John Jones Homestead

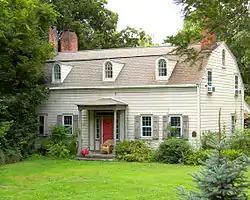

John Jones Homestead is a historic home located at Van Cortlandtville, Westchester County, New York. It is a large, -story, 18th-century residence with Federal-style detailing. The five-bay, timber-frame dwelling sits on a massive rubble stone foundation. It has a gambrel roof with three dormers and pierced by three massive stone chimneys. A 1-story rectangular wing is sheathed in clapboard. Also on the property is a contributing small barn.